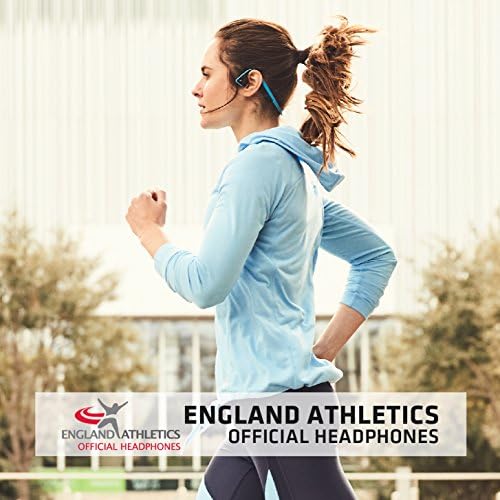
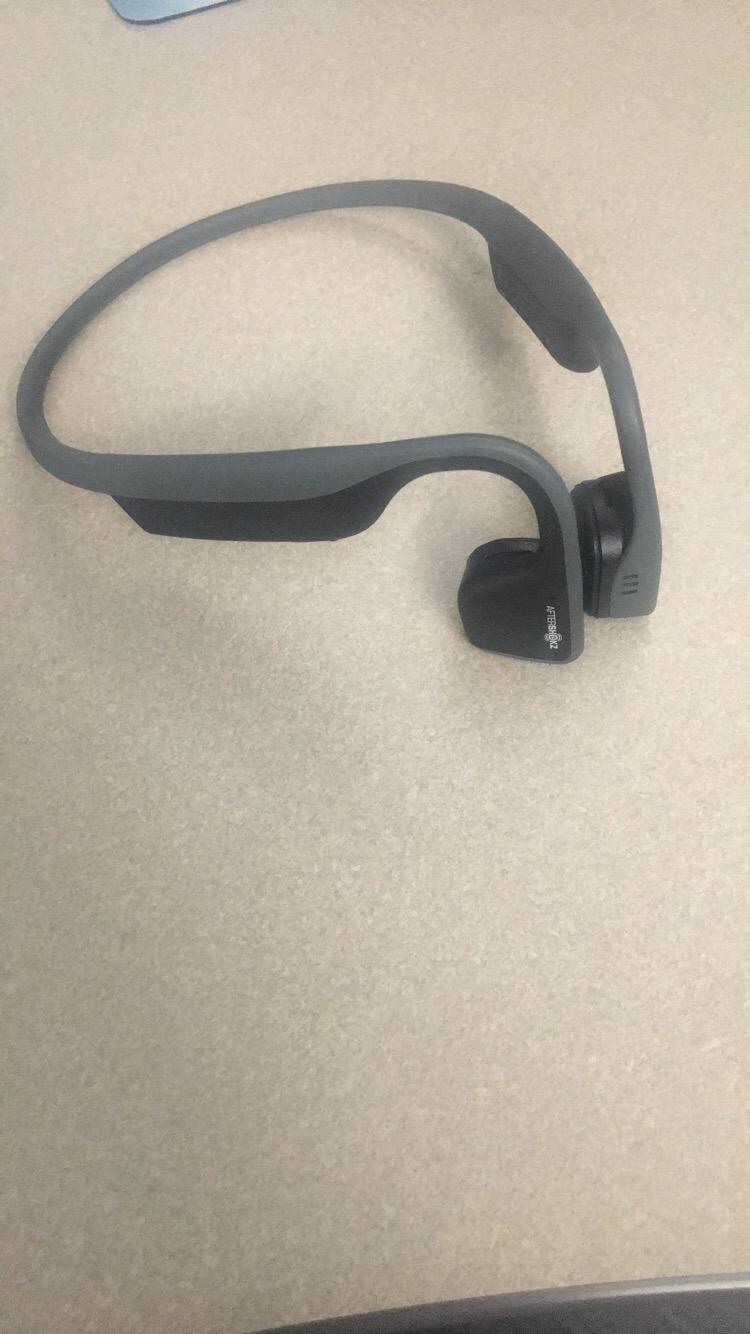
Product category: headphones
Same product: no